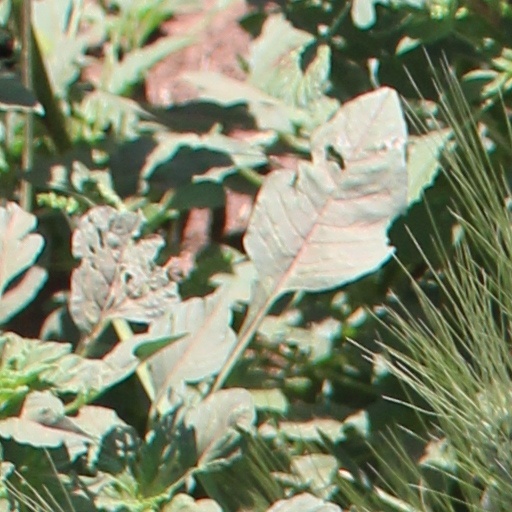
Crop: wheat